Neville St George

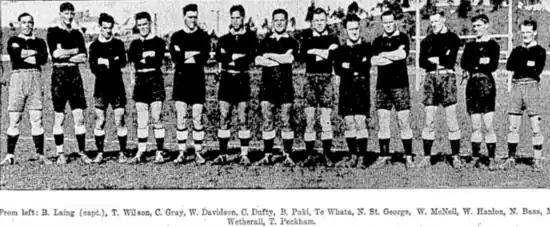
St George in the 1922 Auckland Province team to play New South Wales at the Auckland Domain.

St George played in Devonport's final match of the season which was Roope Rooster first round loss to City before being selected to play for Auckland Province against the touring New South Wales side. The Auckland Province side was a team selected from the greater region including the Waikato which at the time included the 'South Auckland' competition which was based in the northern Waikato. The teams were however generally dominated by Auckland club players. The match was played at the Auckland Domain before a crowd of over 5,000 and saw New South Wales win narrowly, 21–20.